USS Albatross (1882)

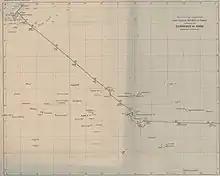
Track of "Albatross" from Pohnpei through the Caroline Islands to Guam in February 1900

Following repairs and alterations, "Albatross" sailed from San Francisco on 23 August 1899, bound by a most circuitous route for the Far East. Over the next few months, again with Alexander Agassiz embarked, she ranged into the South and Central Pacific, visiting the Marquesas, Paumotu, Society Islands, Cook Islands, Tonga, Fiji, Ellice, Gilbert, Marshall Islands, Caroline Islands and the Mariana Islands. During the course of this cruise over a vast ocean basin, which Alexander Agassiz named "Moser Deep" in honor of "Albatross"' captain, her distinguished passenger made thousands of dredgings, and soundings of the sea yielded siliceous sponges from 4,173 fathoms. During this voyage Harry Clifford Fassett, captain's clerk and photographer, recorded people, communities and scenes during this voyage using a glass-plate camera.